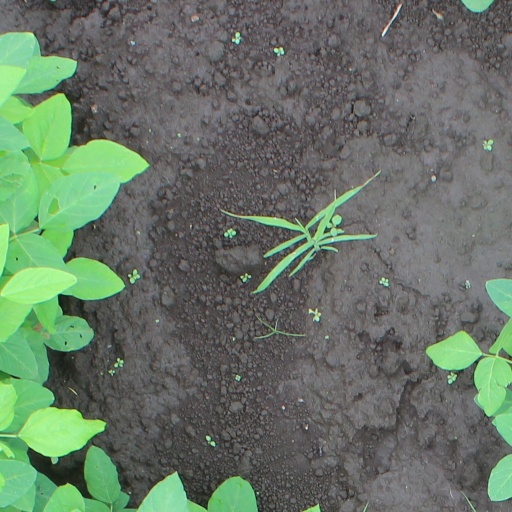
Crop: soybean